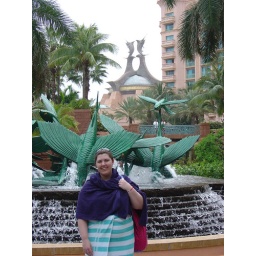
Laura by flying fish sculpture